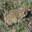
Label: frog